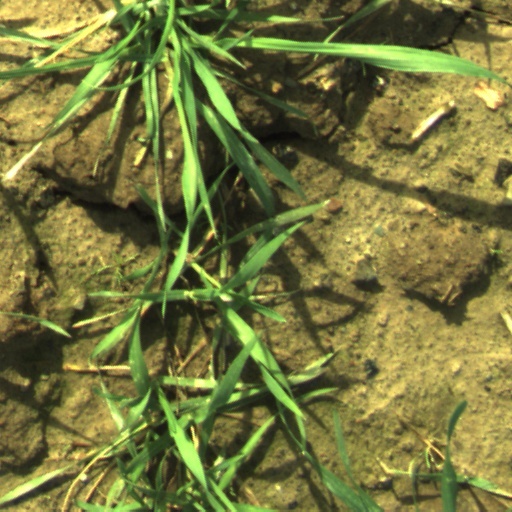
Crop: wheat